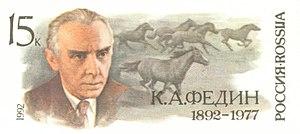
Konstantin Aleksandrovitch Fedine, né le 7 mars 1892 à Saratov et mort le 15 juillet 1977 à Moscou, est un écrivain soviétique.